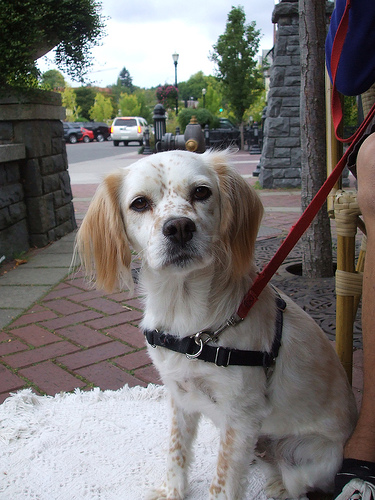
Animal: dog
Breed: english_setter